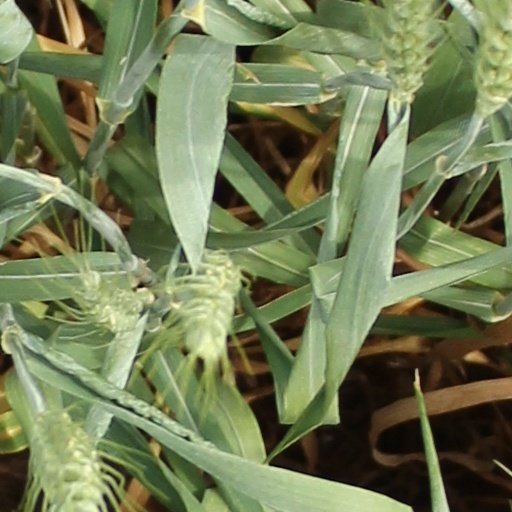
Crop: wheat